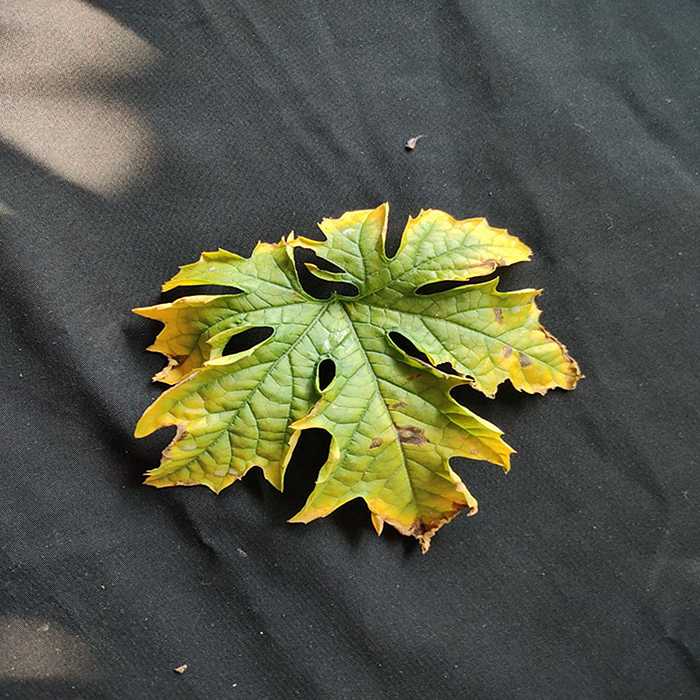
Plant: Bitter Gourd
Label: Fusarium wilt